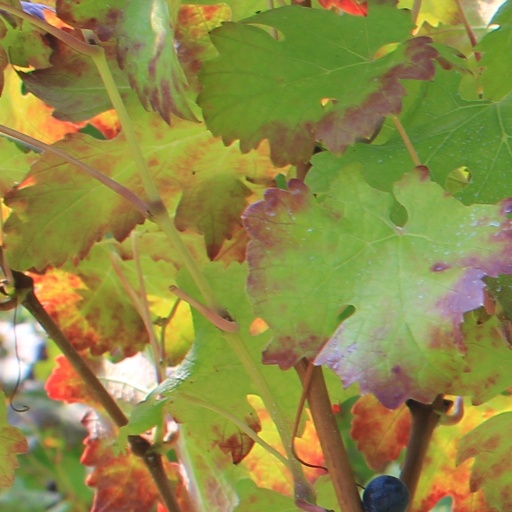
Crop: grape